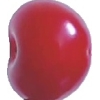
Label: cherry_sour